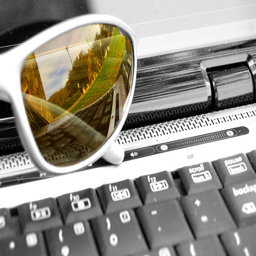
Sunglasses sitting on a keyboard of a computer
A pair of reflective sunglasses sitting on stop of a laptop.
A par of sunglasses on top of a laptop keyboard.
White sunglasses sitting on top of a laptop
A pair of sunglasses reflecting an outdoor scene sit on a computer keyboard.